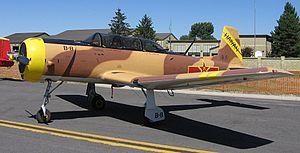
Hongdu Aviation Industry Group anciennement Nanchang Aircraft Manufacturing Corporation, est un constructeur aéronautique public chinois fondé en 1951, aujourd'hui filiale de la holding AVIC. Il construit surtout des avions militaires.